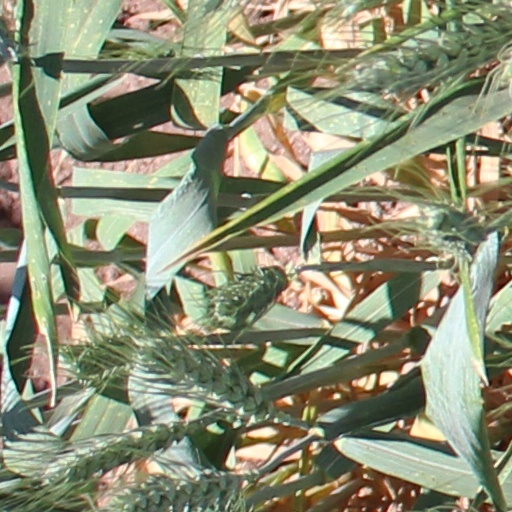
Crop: wheat